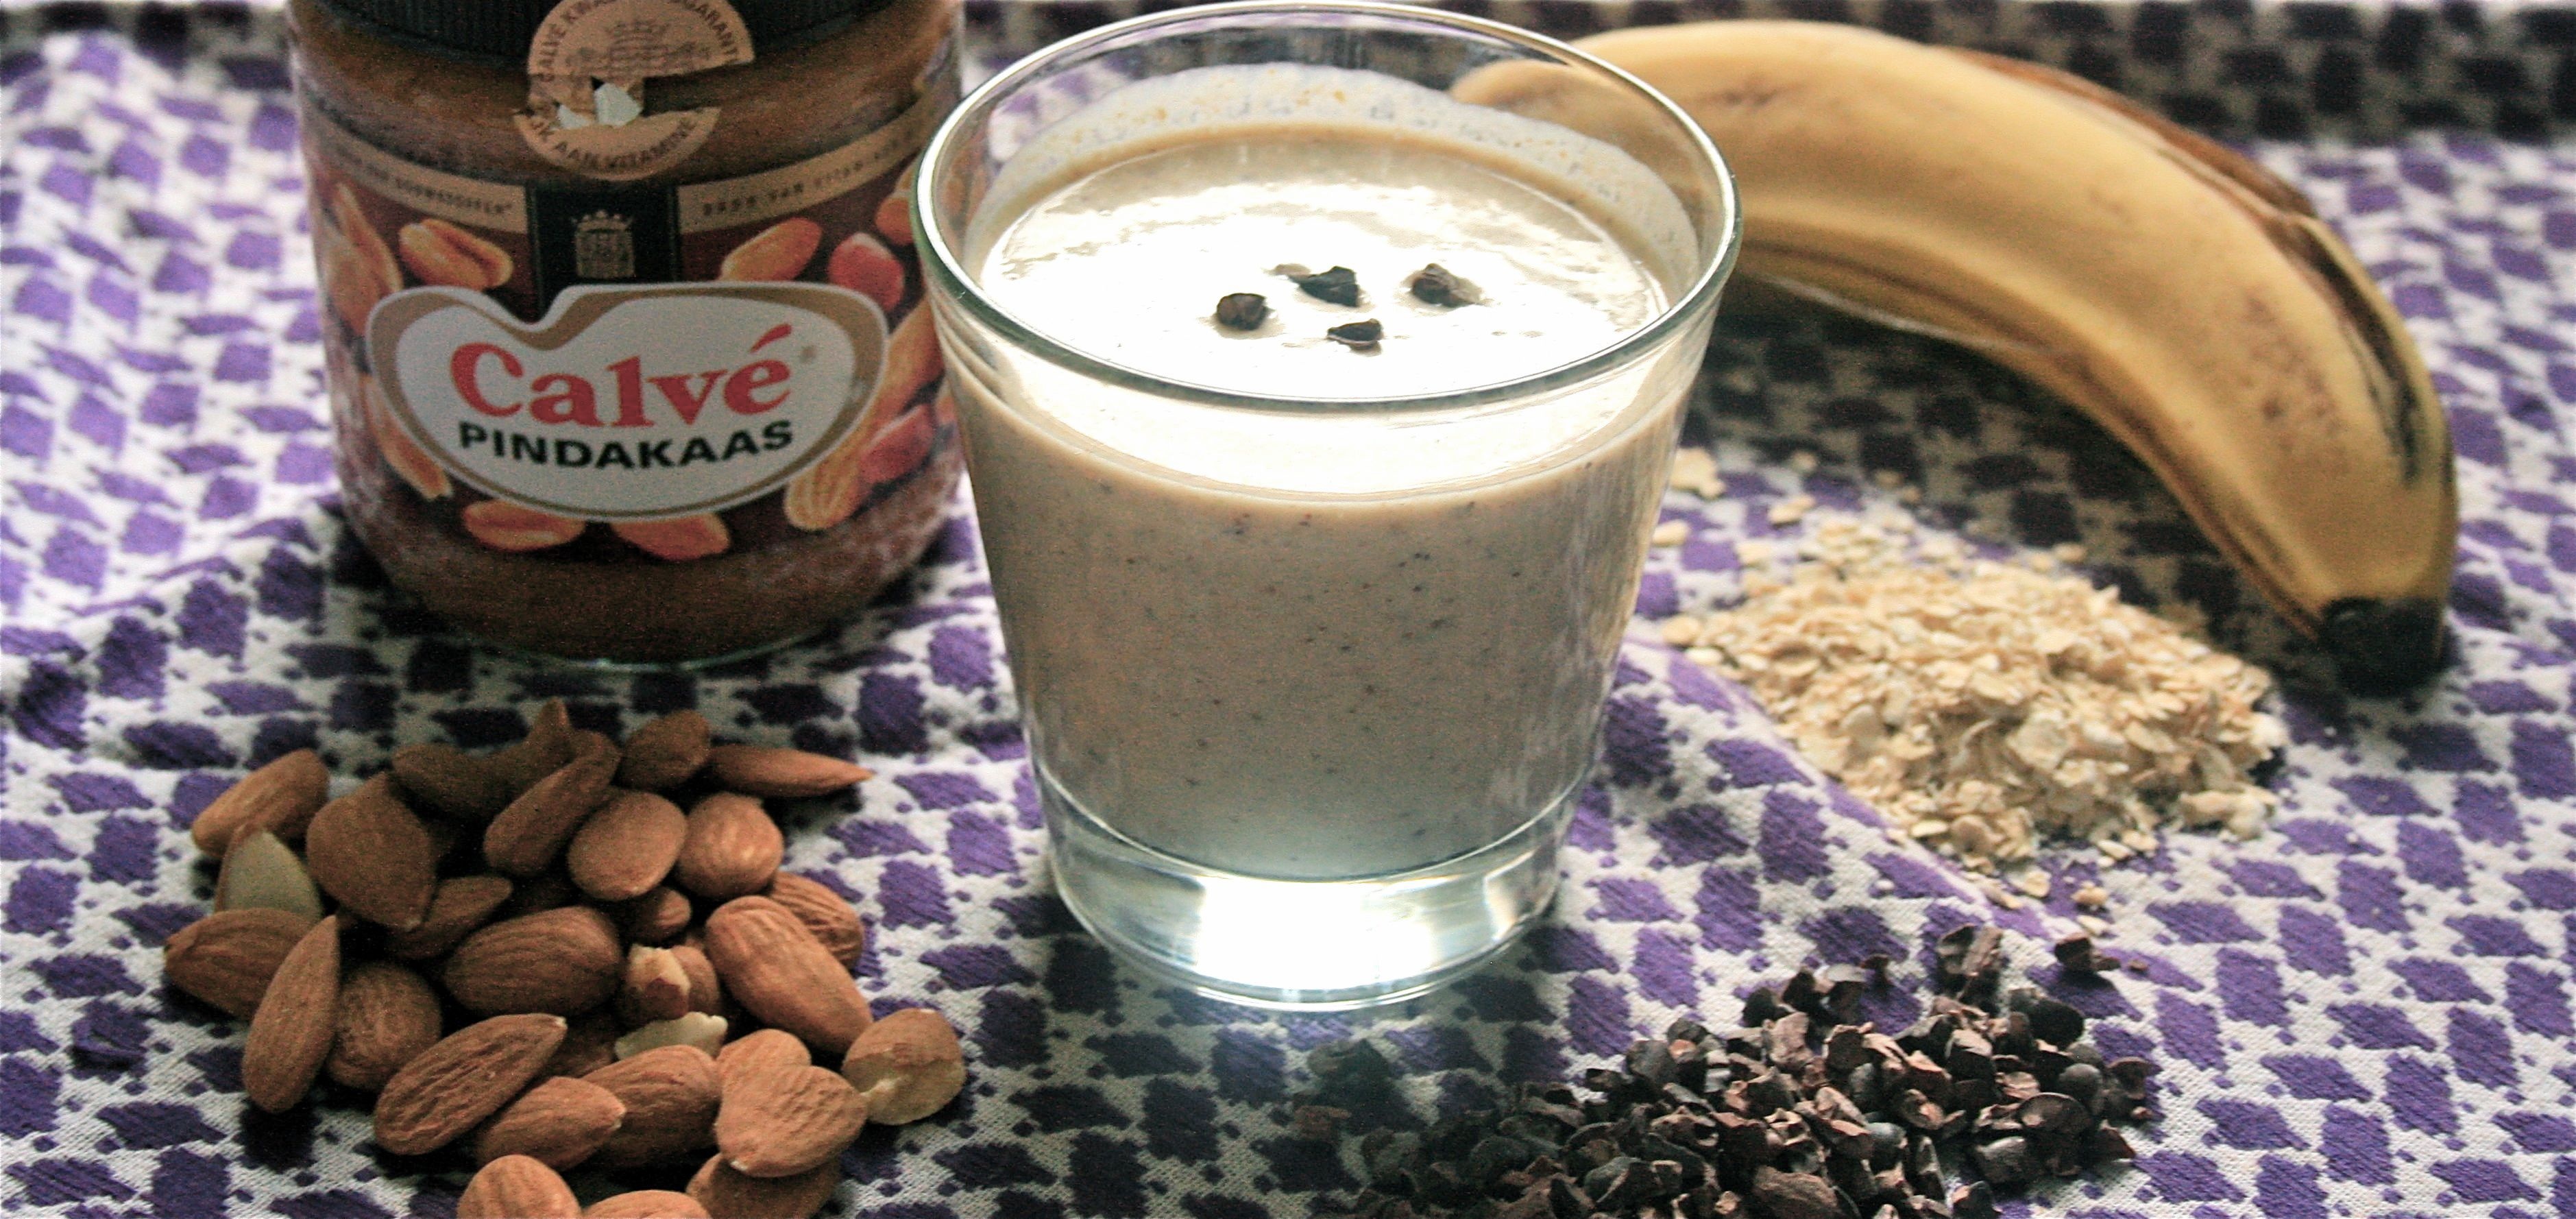
coffee, food, produce, drink, banana, almond, smoothie, cocoa, caffeine, shake, peanut butter, milkshake, breakfast drink, nibs